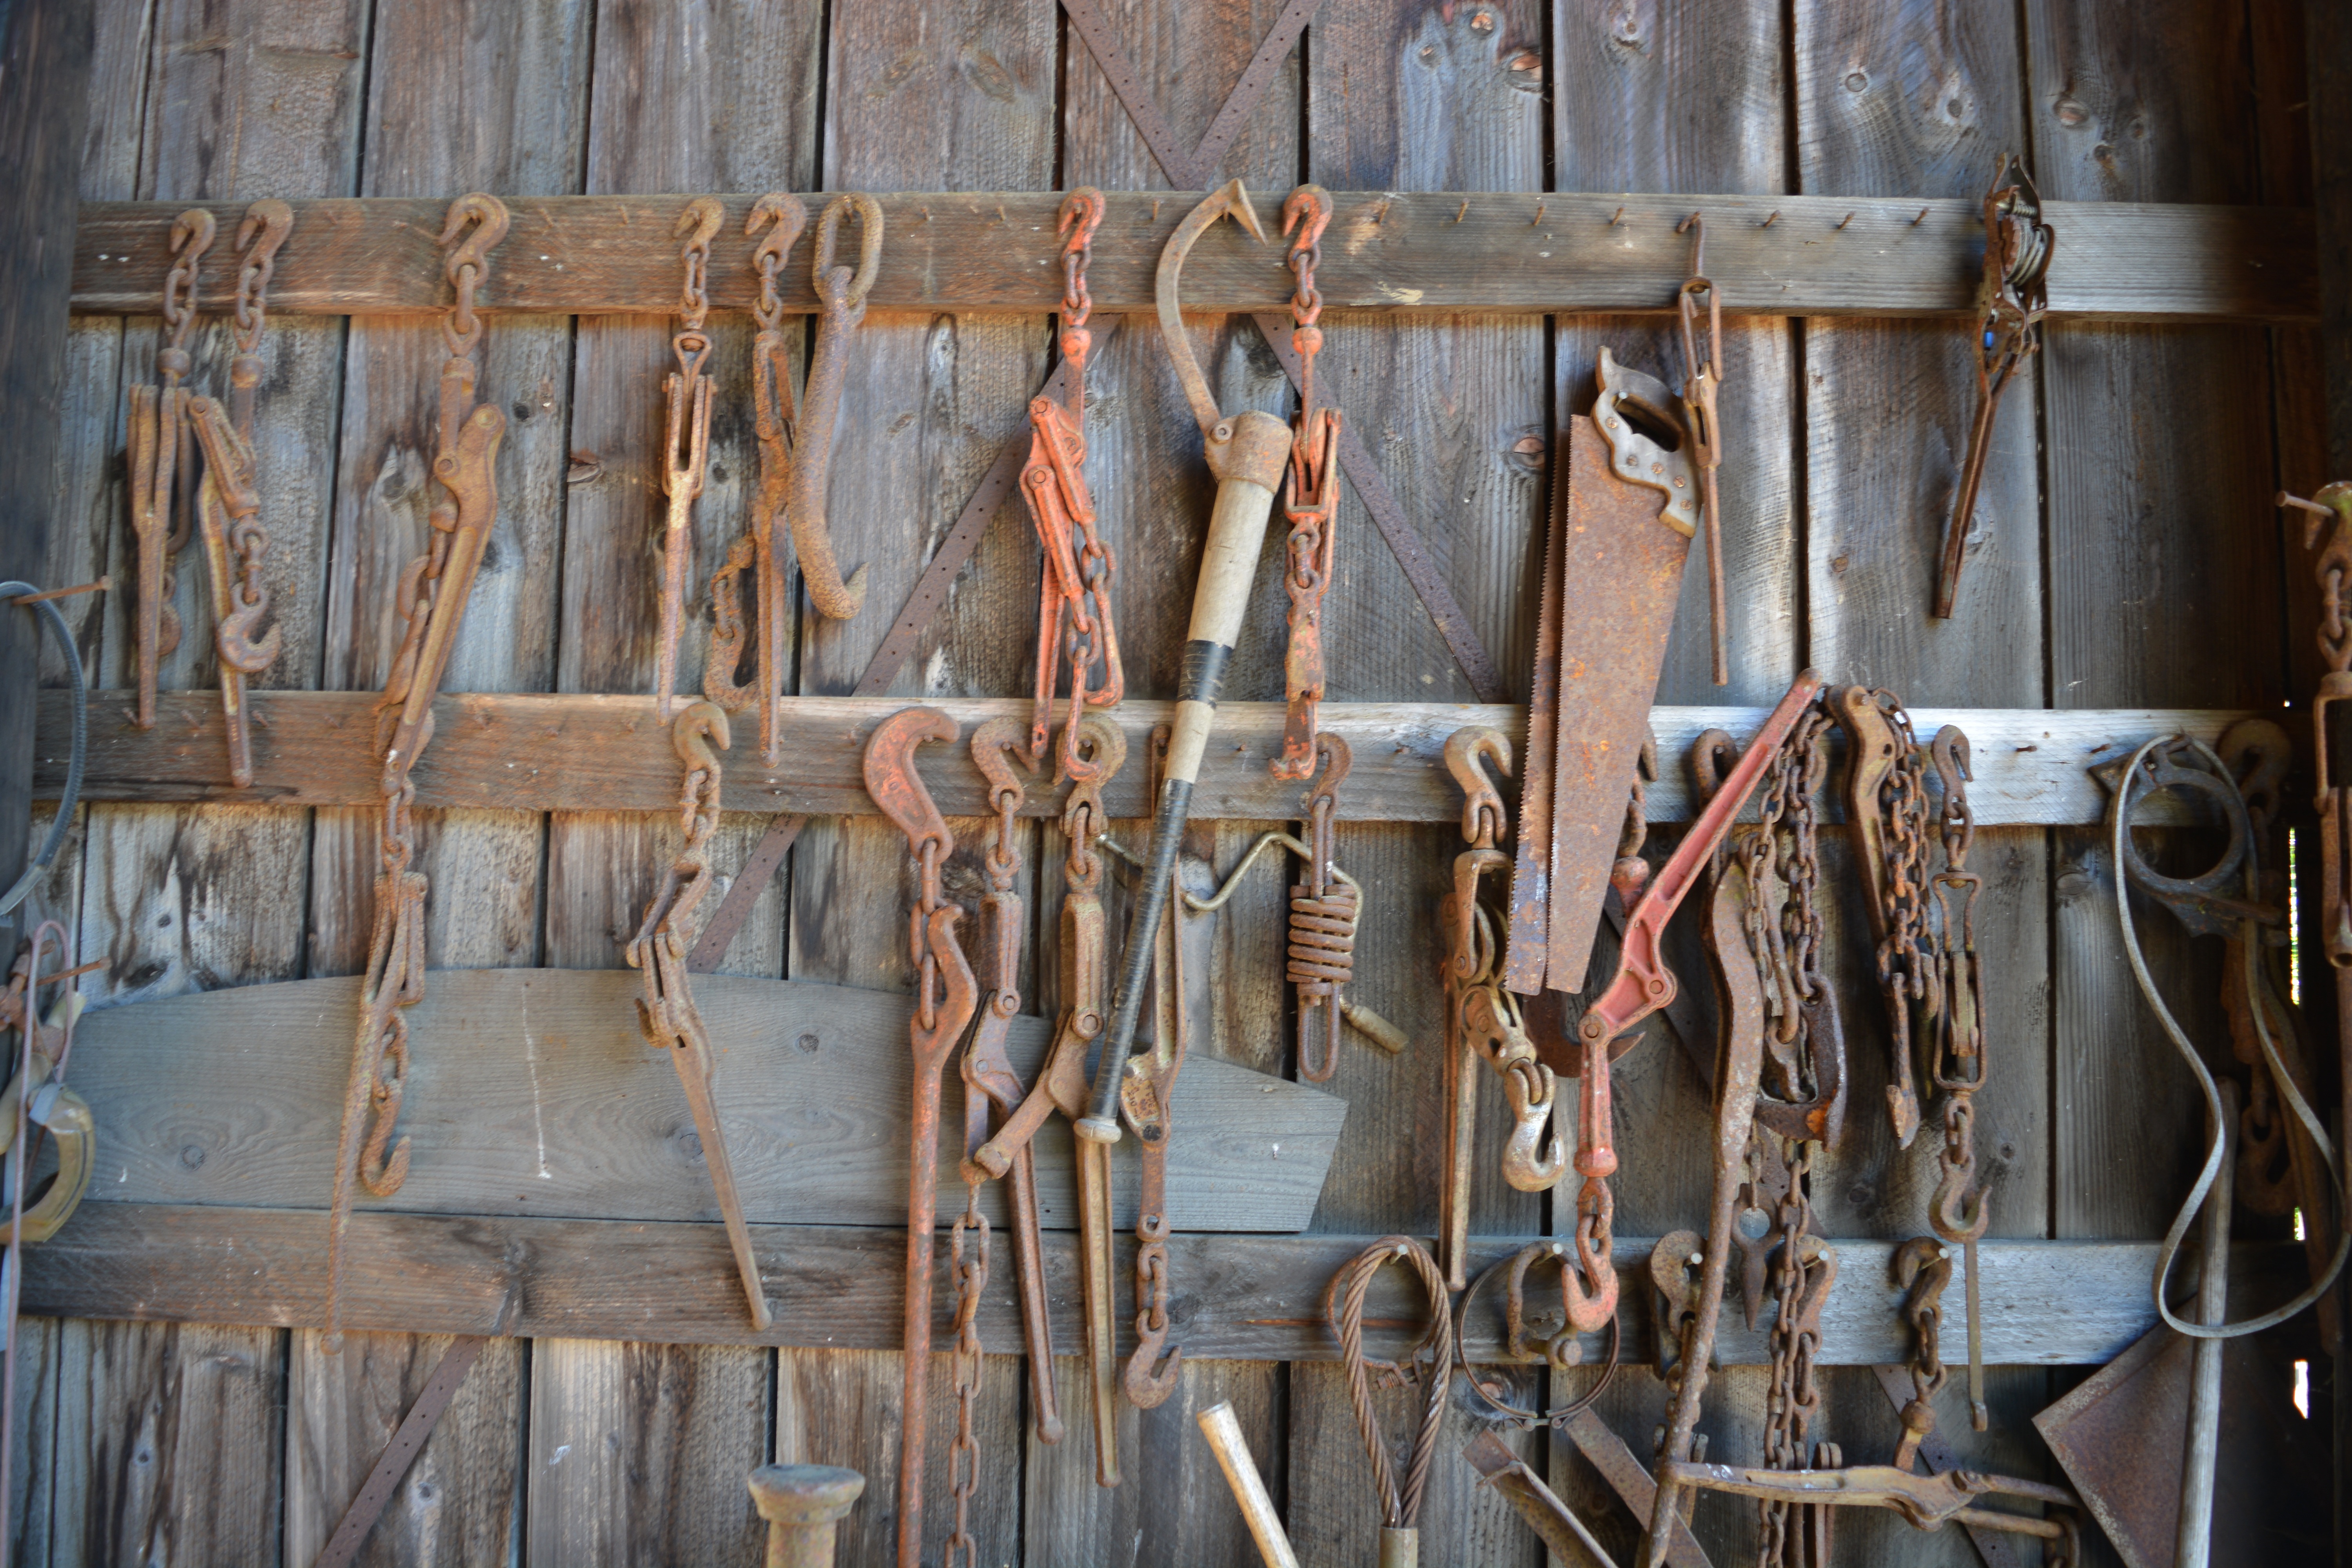
wood, vintage, chain, tool, beam, metal, room, logging, oregon, man made object, ancient history, logging tools